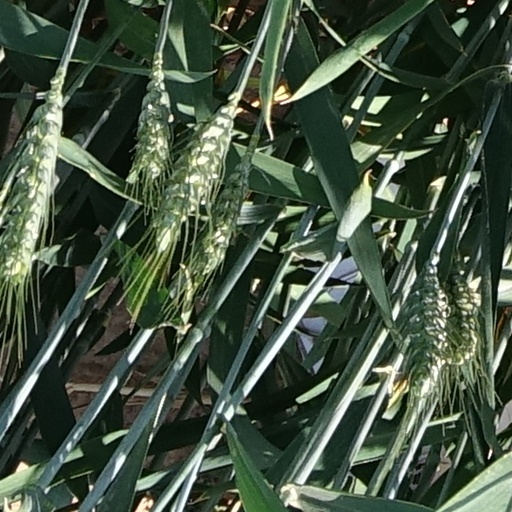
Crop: wheat